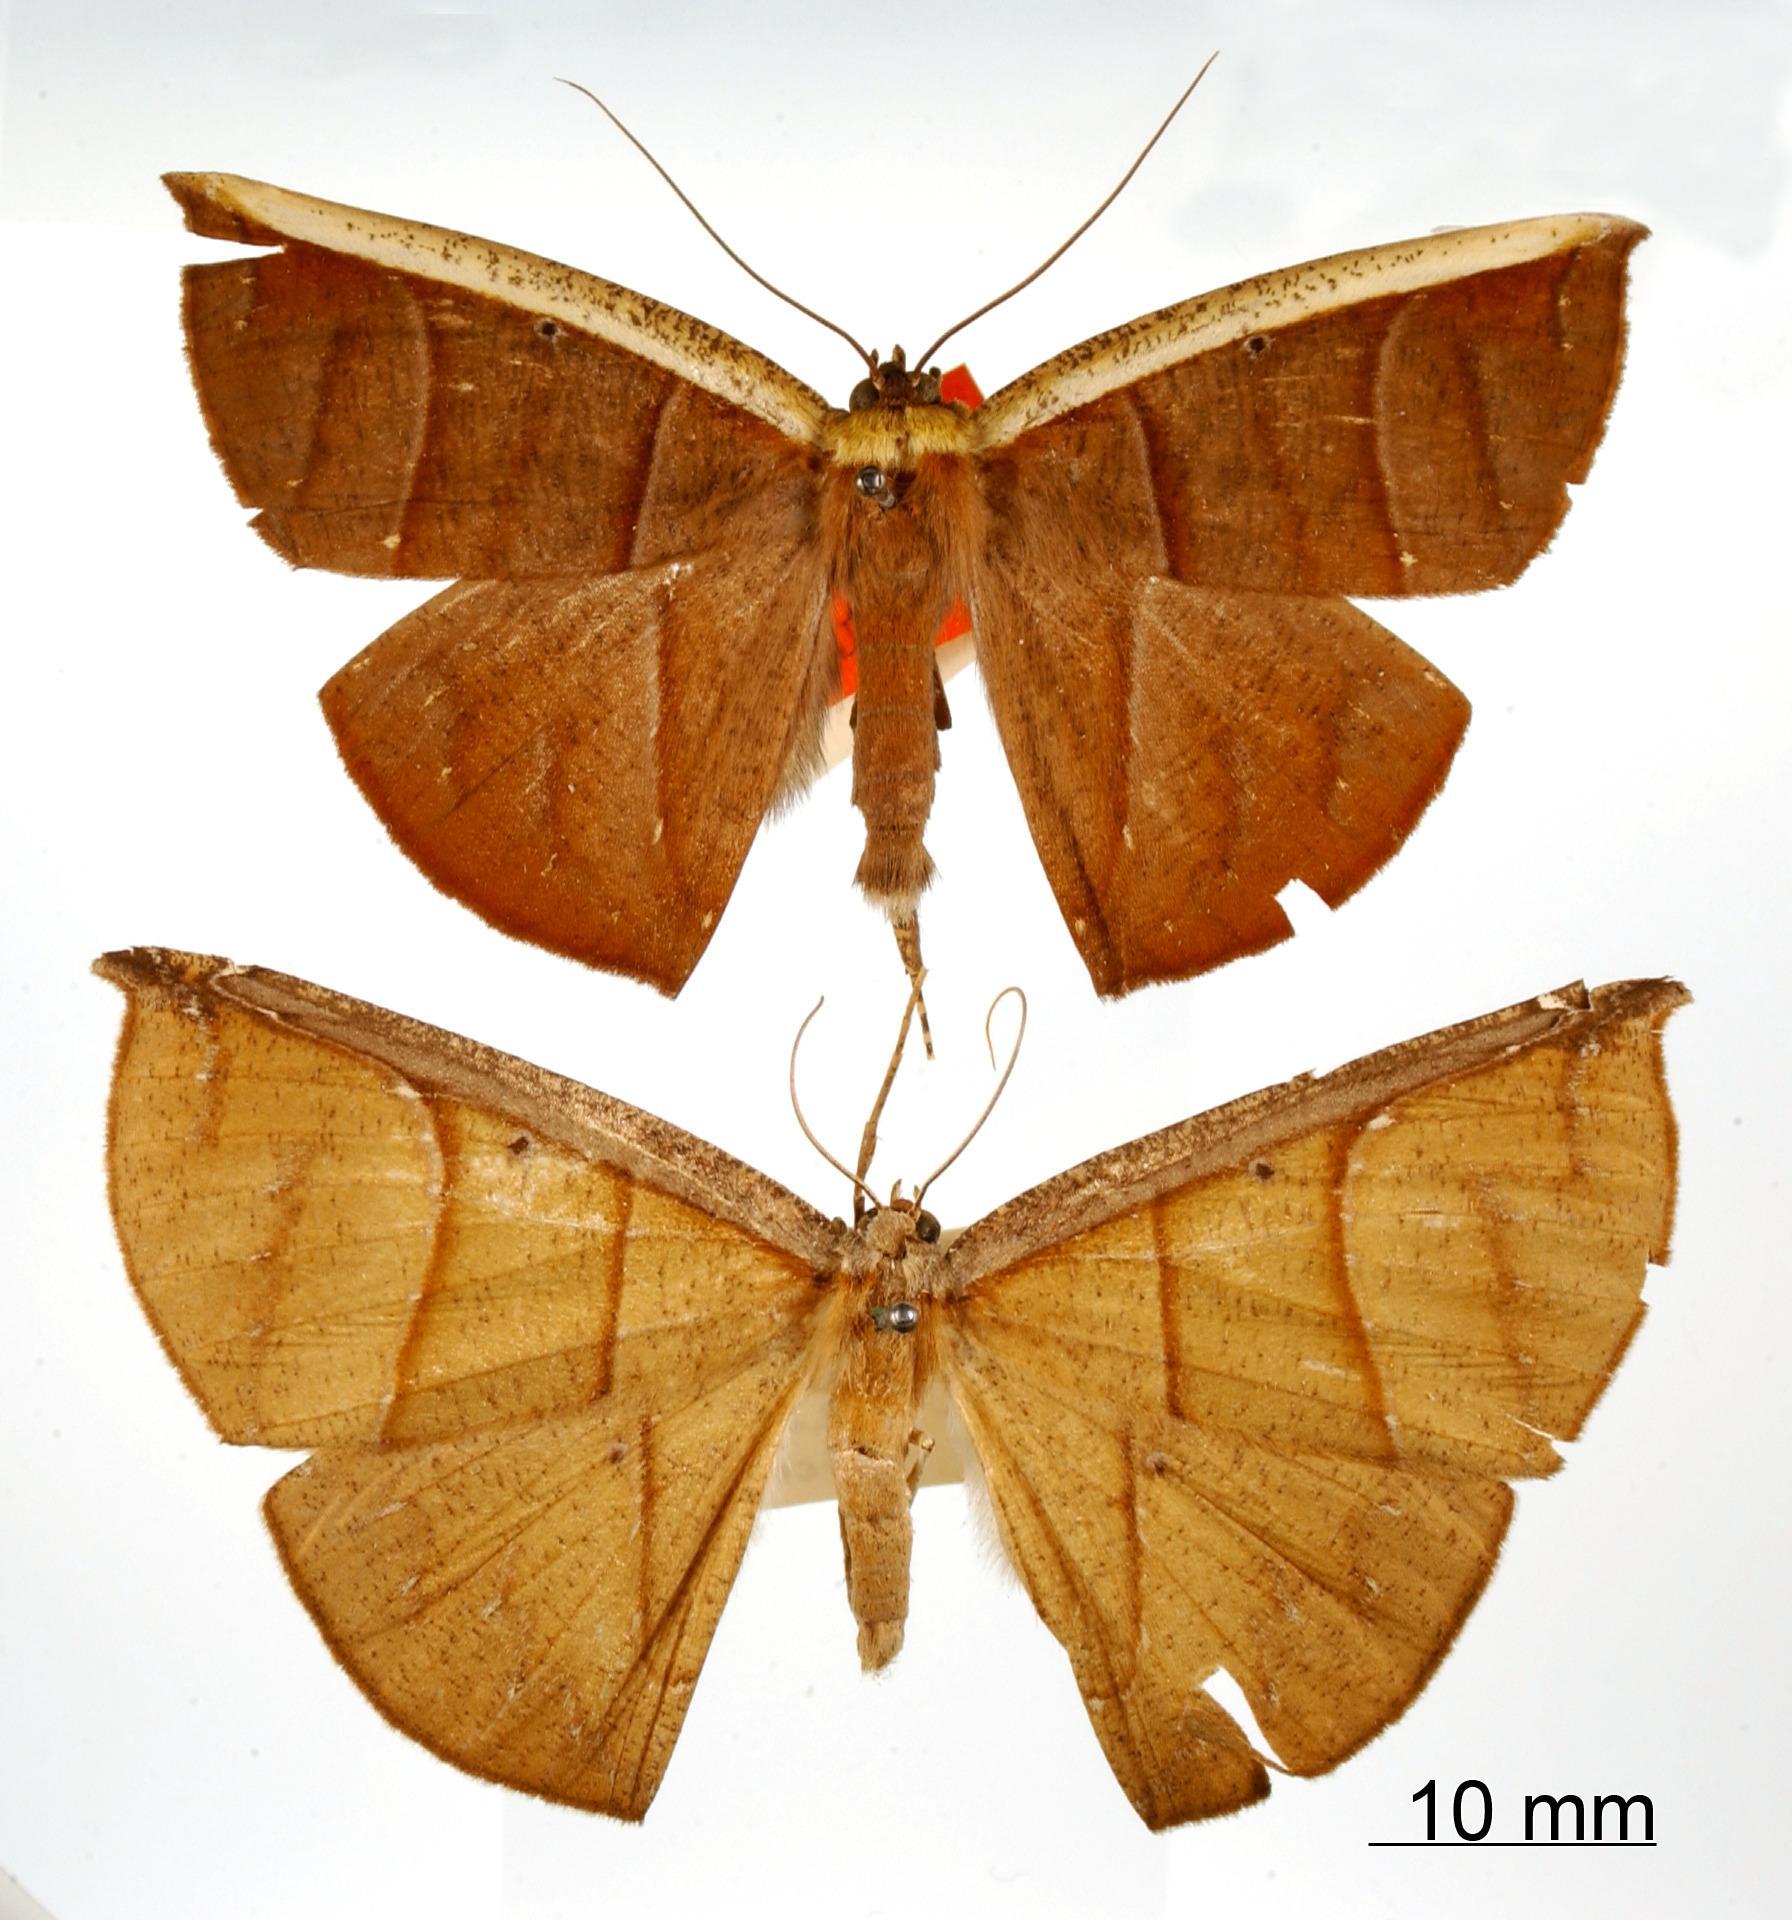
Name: Cimicodes purpurea
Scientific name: Cimicodes purpurea Schaus, 1911
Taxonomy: Animalia, Arthropoda, Insecta, Lepidoptera, Geometridae, Ennominae
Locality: Sixola River, Costa Rica; Carillo, Costa Rica, Costa Rica